Matteo Renzi

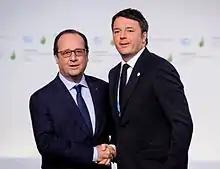
Renzi with French president François Hollande in 2015

At 03:36 CEST on 24 August 2016, an earthquake measuring 6.2 on the moment magnitude scale struck Central Italy. The epicentre was close to Accumoli, in an area near the borders of the Umbria, Lazio, Abruzzo, and Marche regions. The earthquake killed 298 people and left more than 4,500 homeless. On 1 September, Renzi appointed Vasco Errani, the former president of Emilia-Romagna who had been already a Special Commissioner during the 2012 Emilia earthquake, as Special Commissioner for Reconstruction.